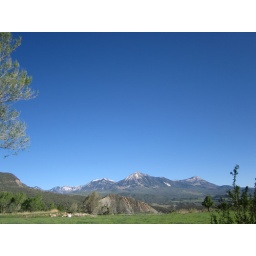
Typical Colorado, clear and sunny, not a cloud in the sky.